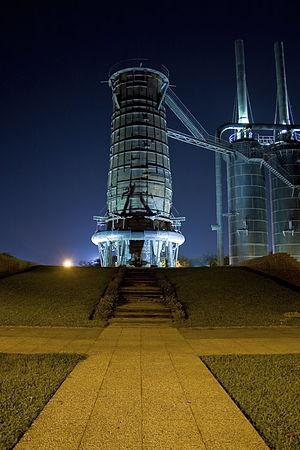
Blindage nu de haut fourneau au Fundidora Park à Monterrey, au Mexique.